Public image of Angela Merkel

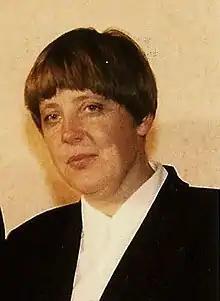
Dr. Angela Merkel in 1995

Merkel, born in 1954 in Hamburg, Germany, experienced a childhood shaped by the geopolitical tensions of the Cold War era. Her family relocated from West Germany to the Deutsche Demokratische Republik (DDR) during this period. Merkel has described her upbringing in East Germany as 'comfortable,' despite the limited personal freedoms under the regime. Throughout her career, Merkel has navigated discussions surrounding her East German background, sometimes emphasizing or downplaying her identity as an 'Ossi,' a term used by West Germans to refer to individuals from the East. Scholars suggest that Merkel's experiences growing up in the DDR, including concerns about surveillance by the Stasi, may have influenced her diplomatic approach and ability to maintain neutrality in political matters.